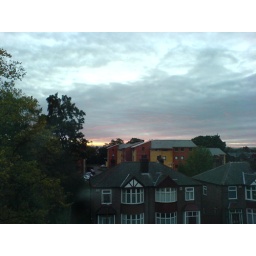
red sky in the morning, saliors' warning